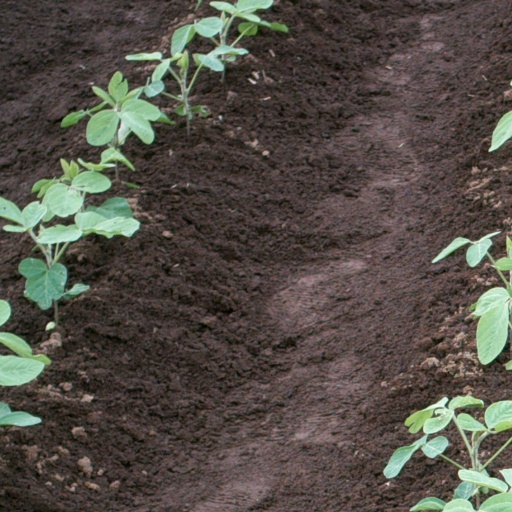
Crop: soybean